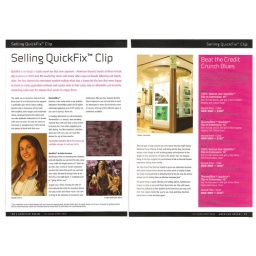
more pics i took in the big black book we had a feature on the salon